Electronic visit verification

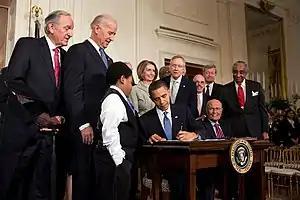
President Obama signing the Patient Protection and Affordable Care Act on March 23, 2010.

Several states have introduced electronic visit verification with some mandating it for home healthcare. In January 2014, Illinois became the first state to mandate the use of EVV when the Department of Human Services required it for its home services program. As of June 1, 2015, the Texas Health and Human Services Commission mandates that electronic visit verification be used for all home healthcare visits billed to the state. The state of Ohio began the process of implementing an electronic verification system that would be used starting in 2016. It estimated the use of EVV will save the state approximately $9.5 million in its first two years of use. Other states that use but do not mandate EVV include Louisiana, Alaska, and Tennessee.